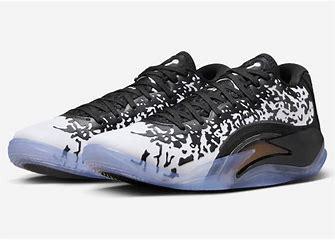
Brand: Jordan
Model: Zion 3